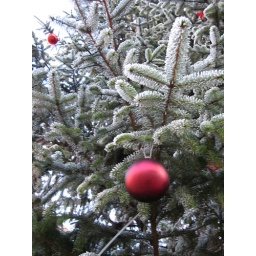
Snowy tree in the market square